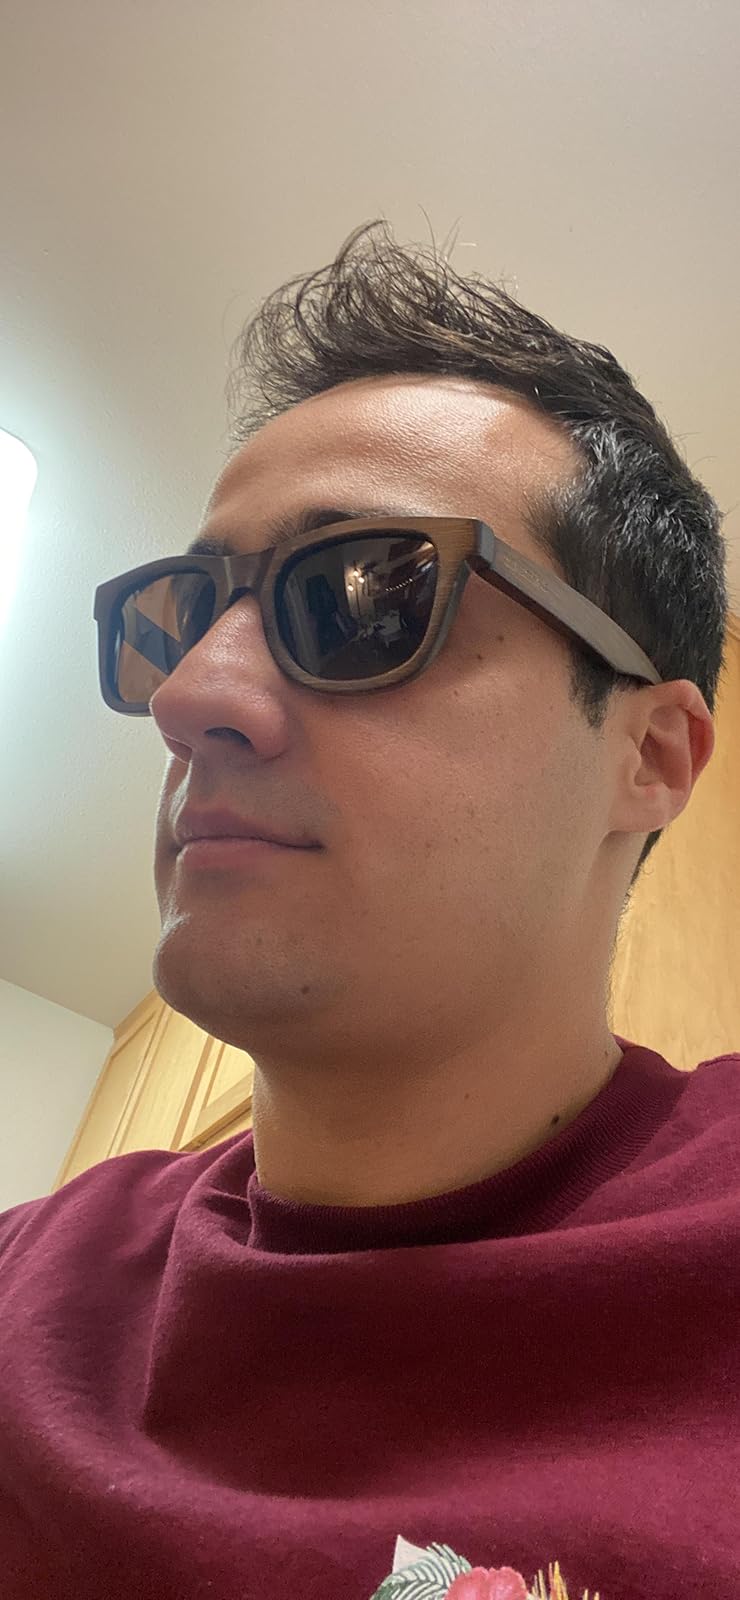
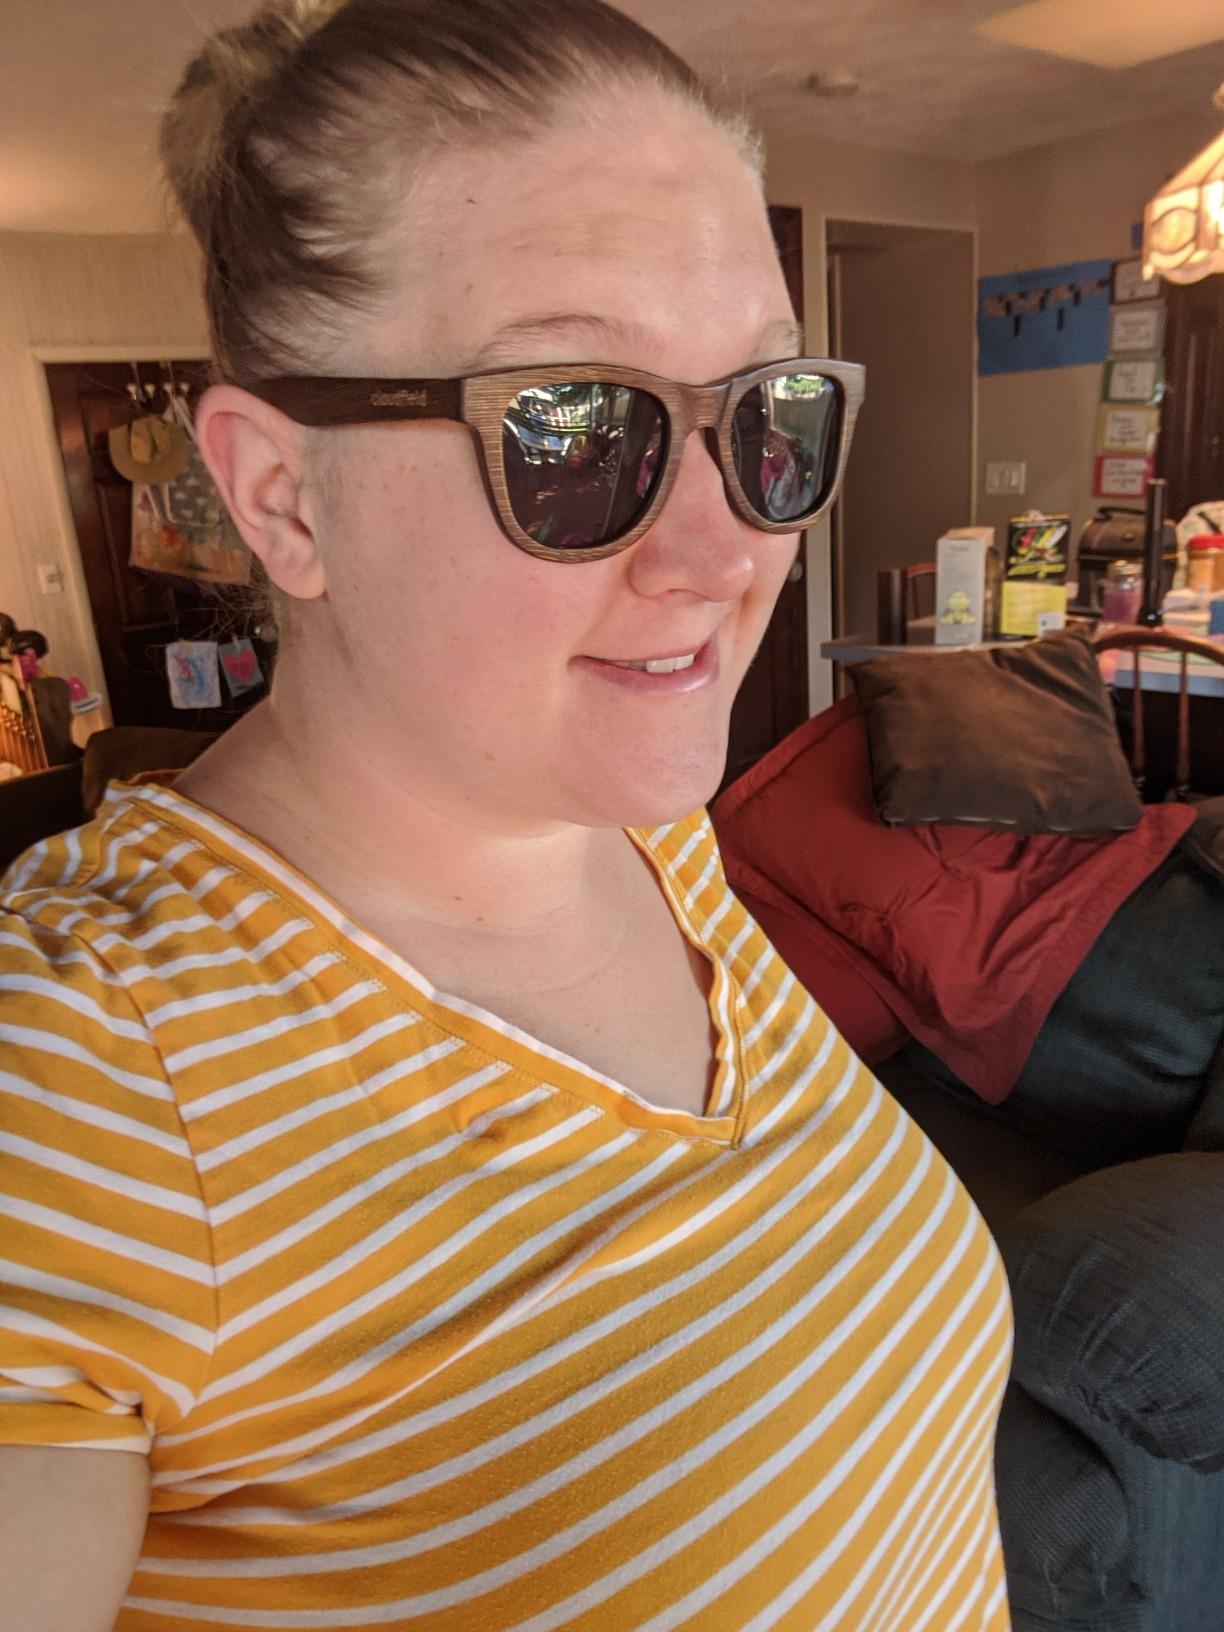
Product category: accessories_sunglasses
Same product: yes